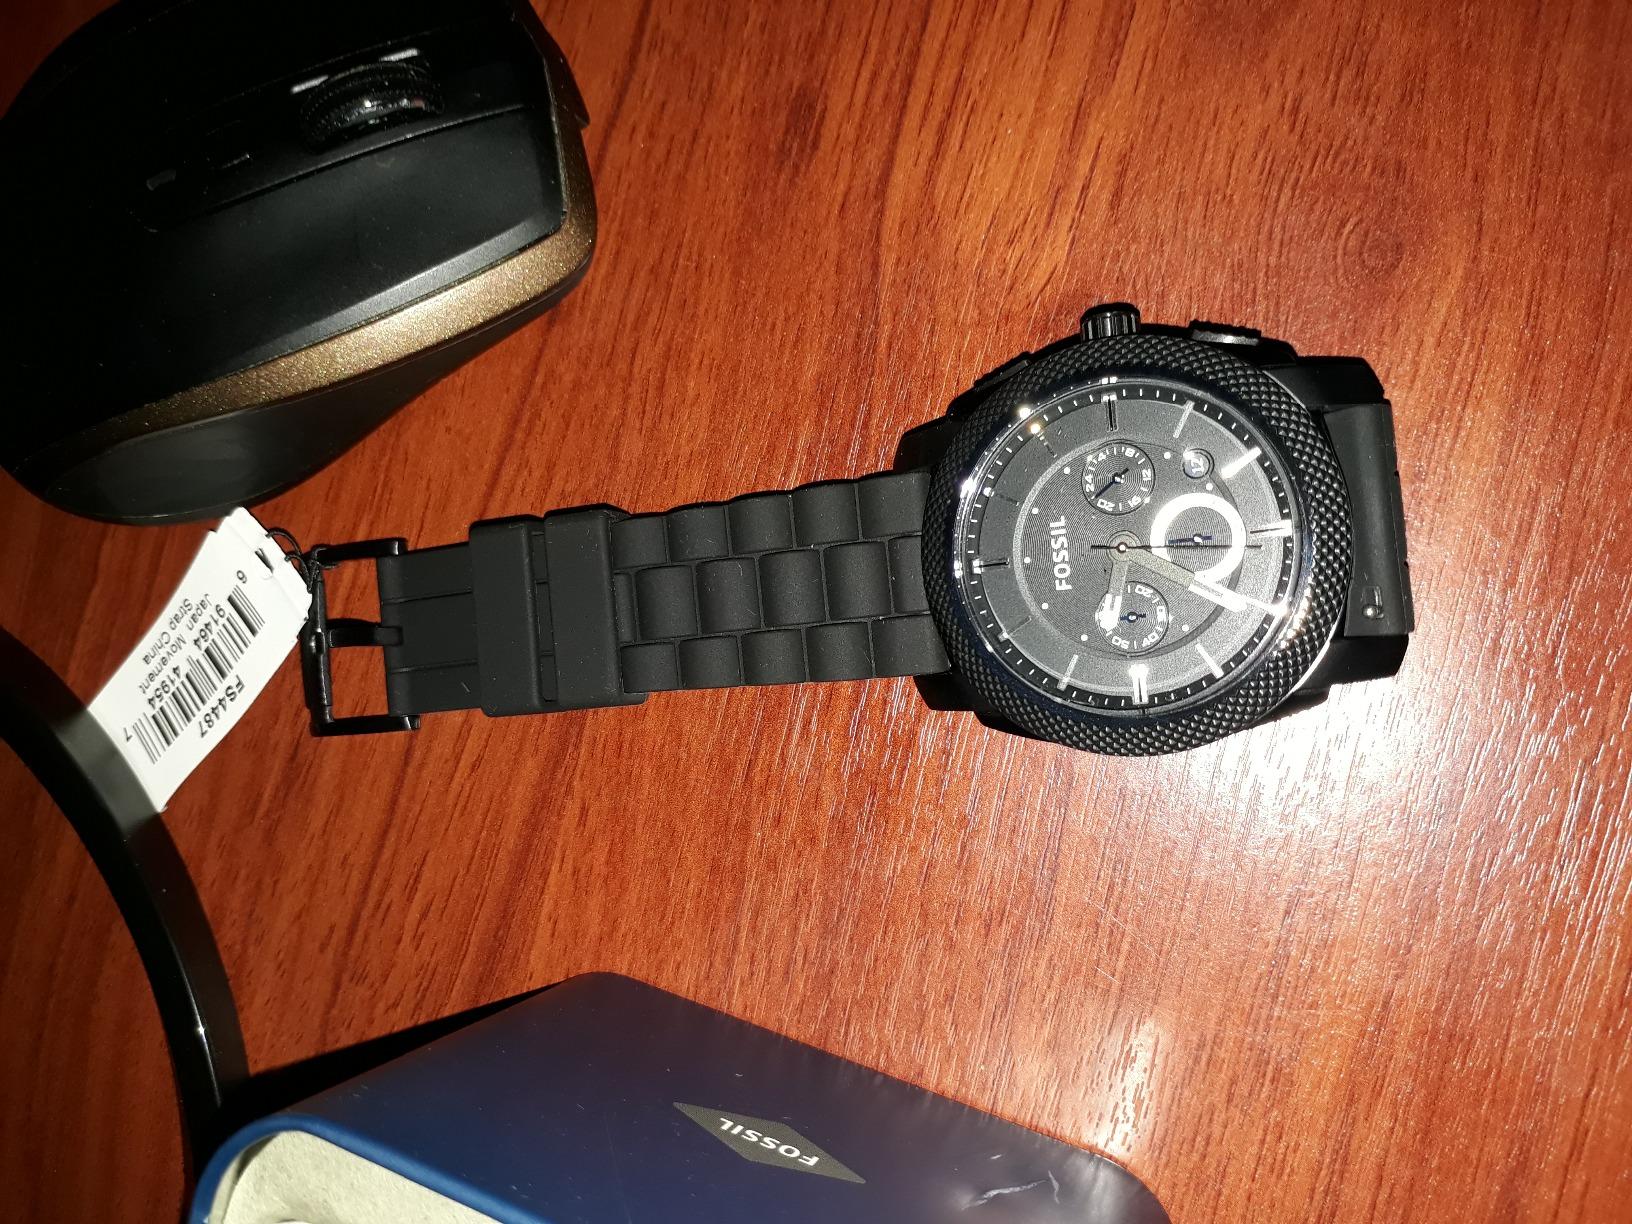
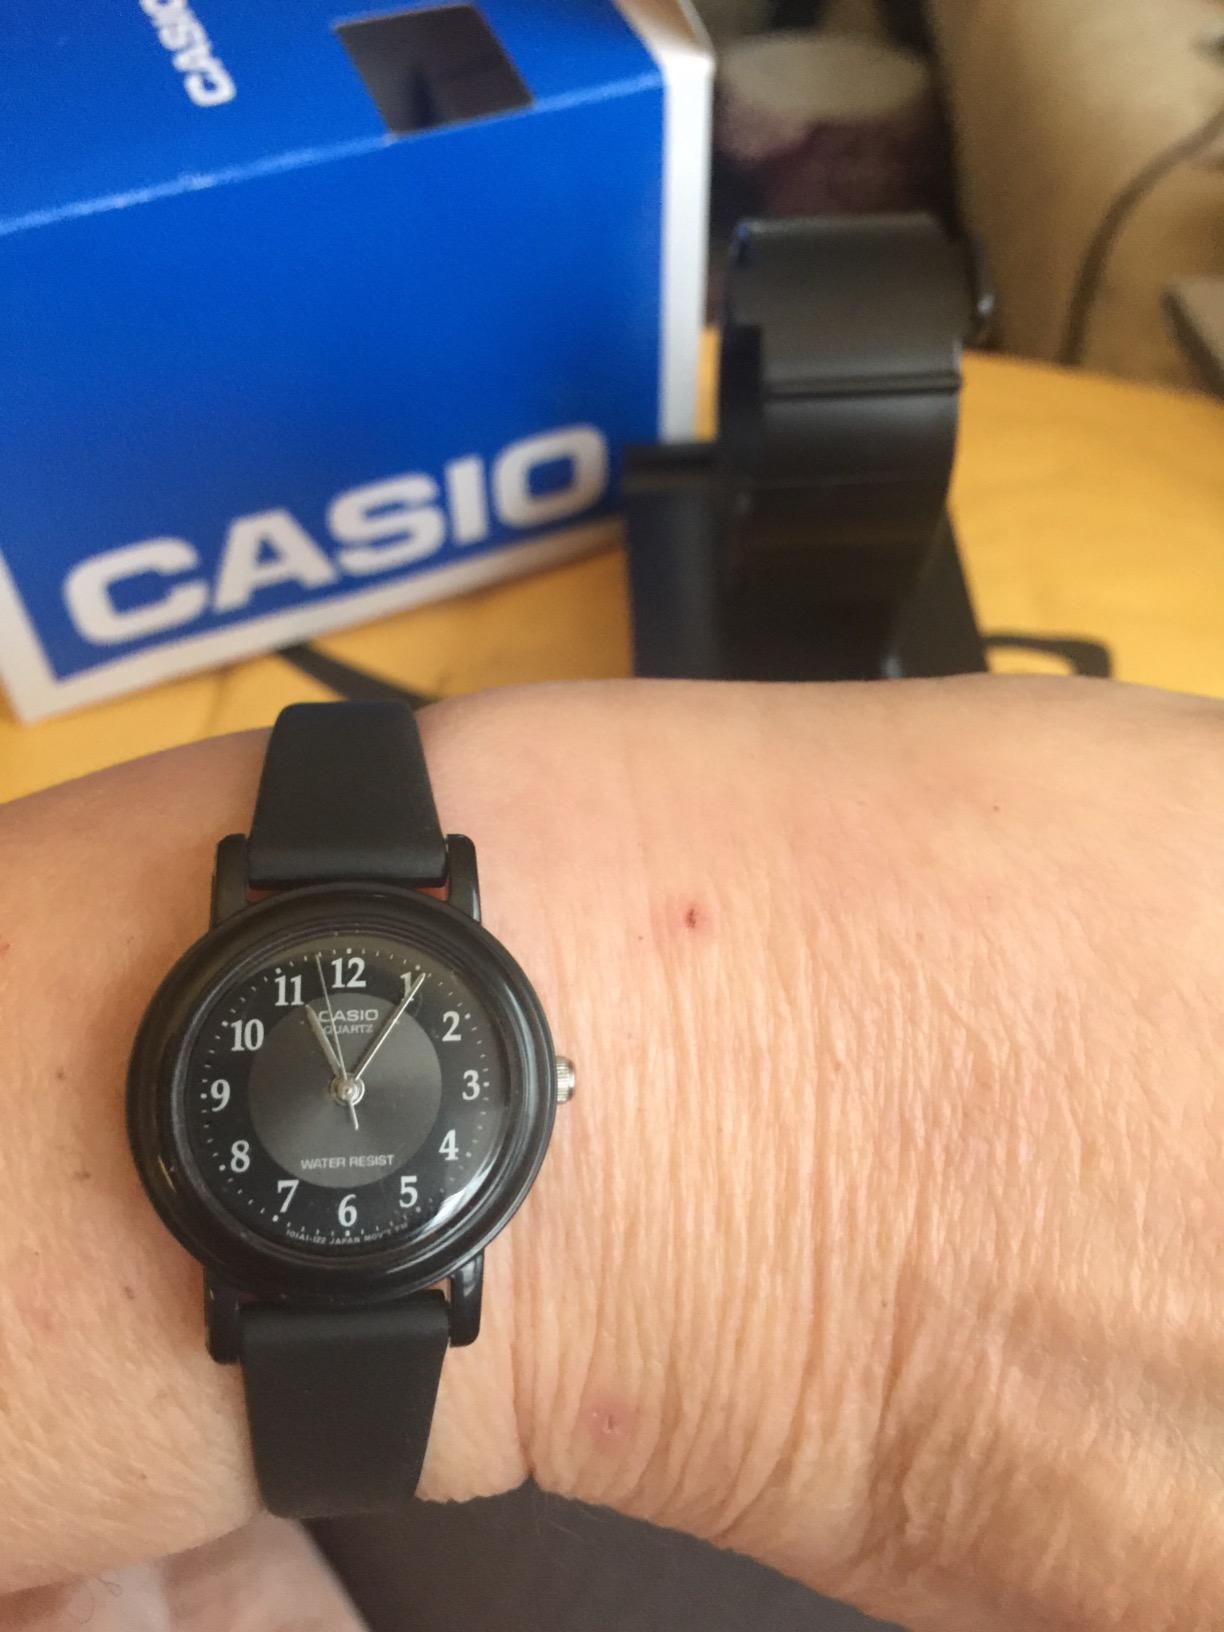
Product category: accessories_watch
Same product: no